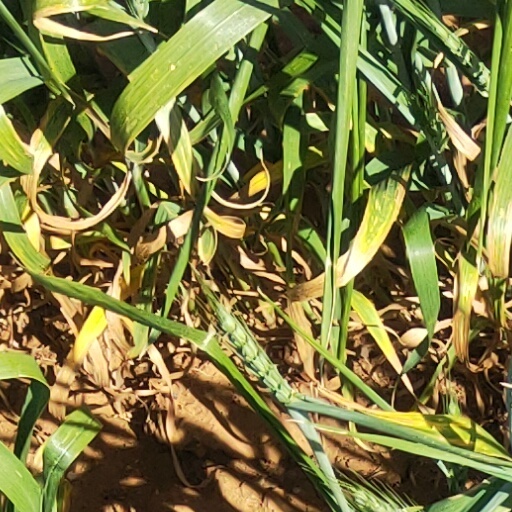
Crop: wheat